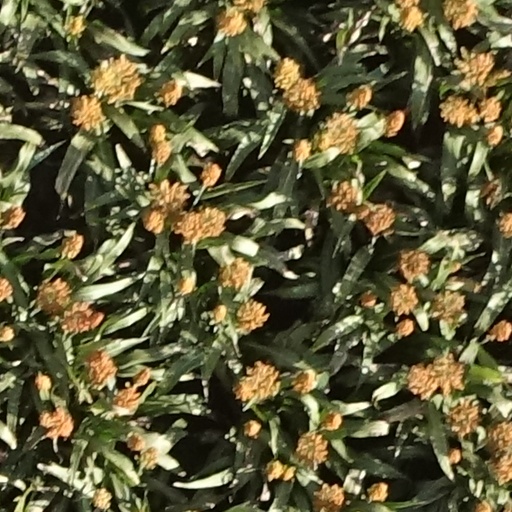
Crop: sorghum